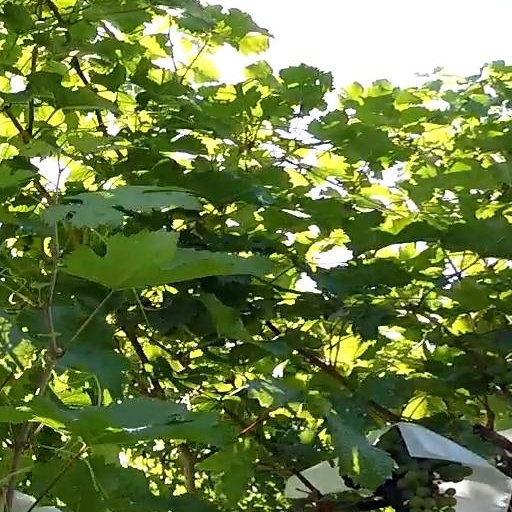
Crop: grape